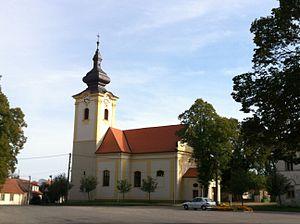
Hostim est une commune du district de Znojmo, dans la région de Moravie-du-Sud, en République tchèque. Sa population s'élevait à 420 habitants en 2019.